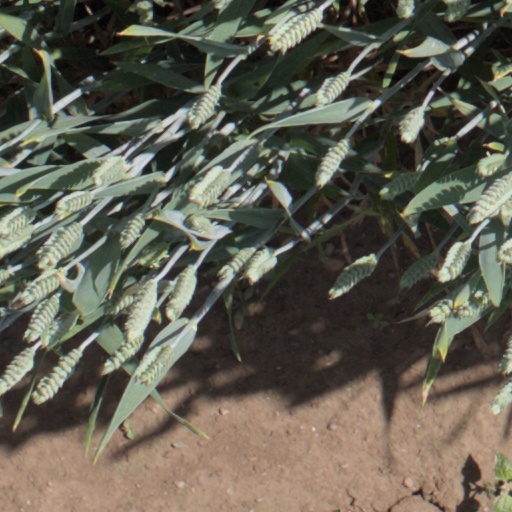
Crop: wheat